Corn crake

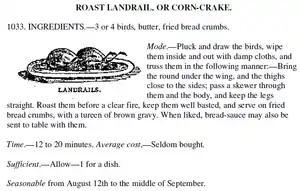

Predators on the breeding grounds include feral and domestic cats, introduced American mink, feral ferrets, weasels, rats, otters and red foxes, and birds including the common buzzard and hooded crow. In Lithuania, the introduced raccoon dog has also been recorded as taking corn crakes. When chicks are exposed by rapid mowing, they may be taken by large birds including the white stork, harriers and other birds of prey, gulls and corvids. At undisturbed sites nests and broods are rarely attacked, as reflected in a high breeding success. There is a record of a corn crake on migration through Gabon being killed by a black sparrowhawk.